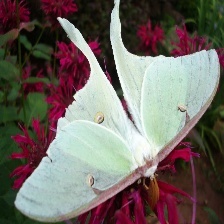
Species: LUNA MOTH